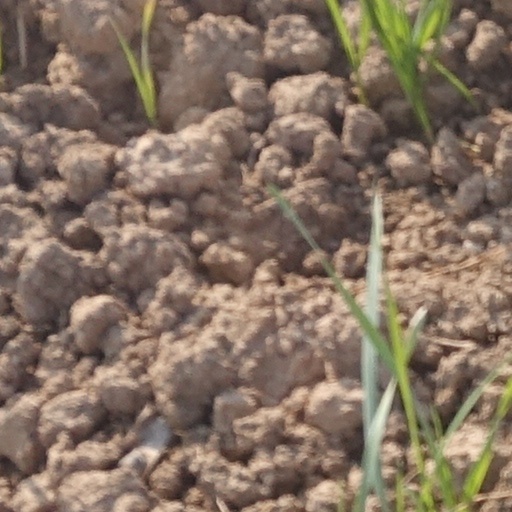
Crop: wheat